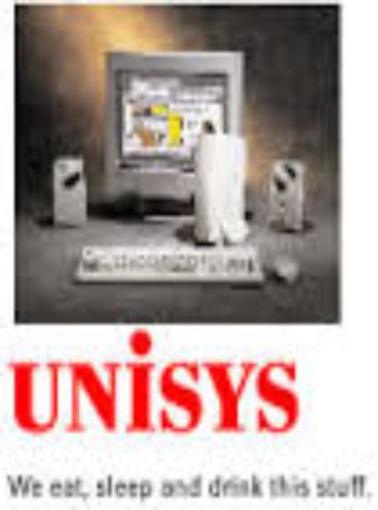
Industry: Others